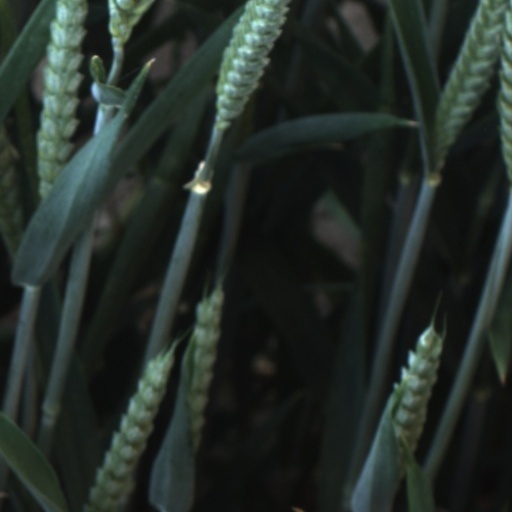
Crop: wheat